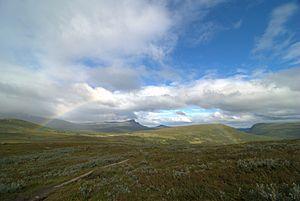
La réserve naturelle de Vindelfjällen est une réserve naturelle située dans les communes de Sorsele et de Storuman, dans le comté de Västerbotten, en Laponie suédoise. Il s'agit de la plus vaste réserve naturelle du pays et l'une des plus vastes aires protégées d'Europe, avec 562 772 ha.